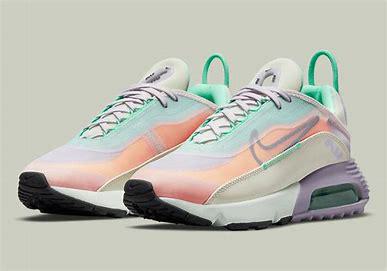
Brand: Nike
Model: Air Max 2090